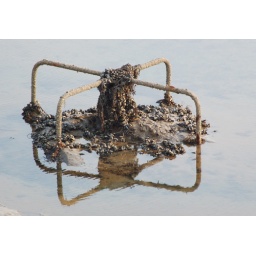
cross reflection in walney water 02-06-07